Star Without Light (1946 film)

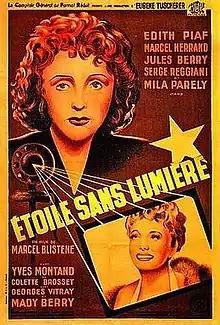

Star Without Light (French: Étoile sans lumière) is a 1946 French drama film directed by Marcel Blistène and starring Édith Piaf, Marcel Herrand and Jules Berry. It was shot at the Francoeur Studios in Paris. The film's sets were designed by the art director Jean d'Eaubonne. The film is set in 1929.